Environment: real
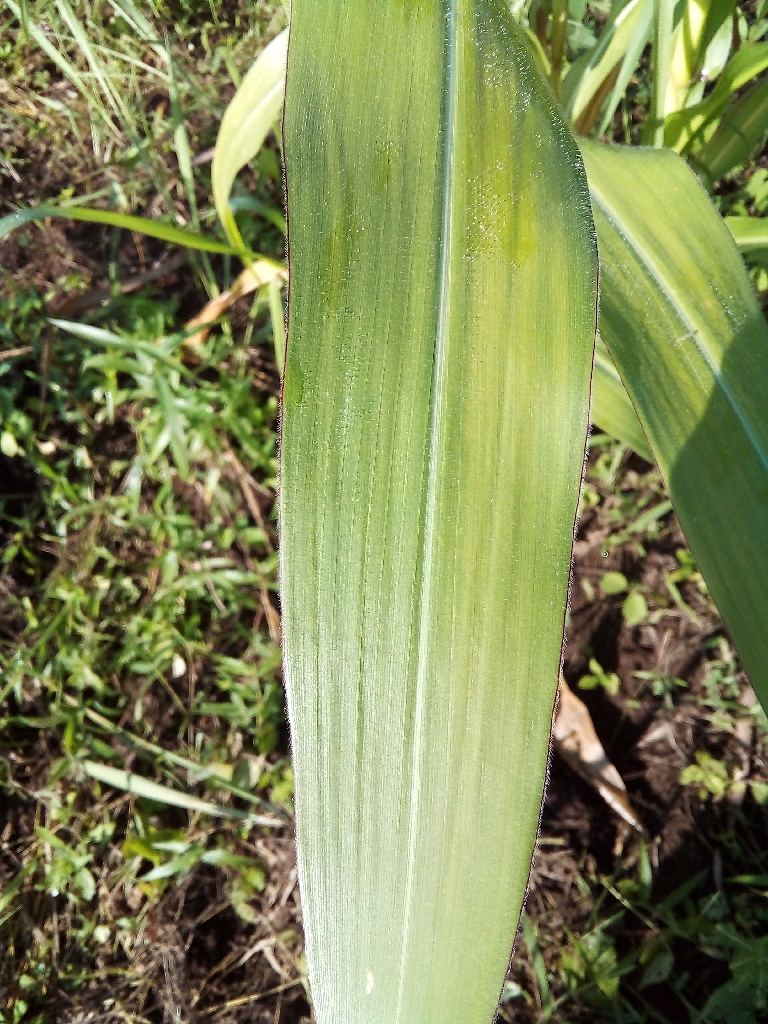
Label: healthy